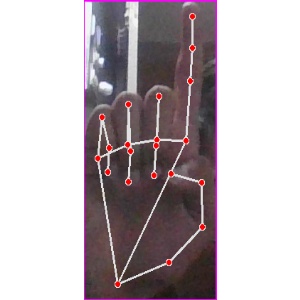
अक्षर: क